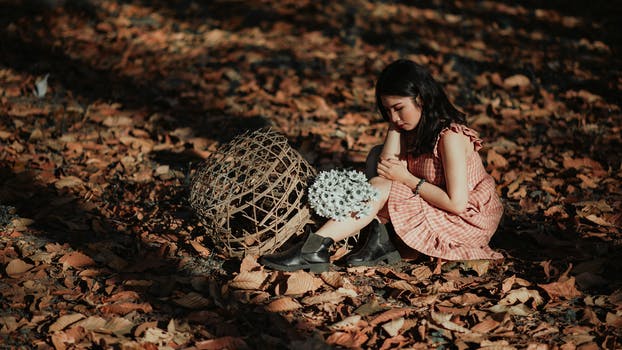
Label: No Watermark